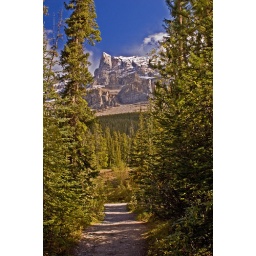
Sitting behind an office desk in the UK and wishing I was here again.